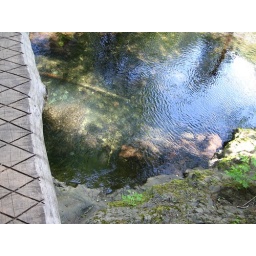
Another bridge over a larger creek. There are some little fish down there.Somewhere...